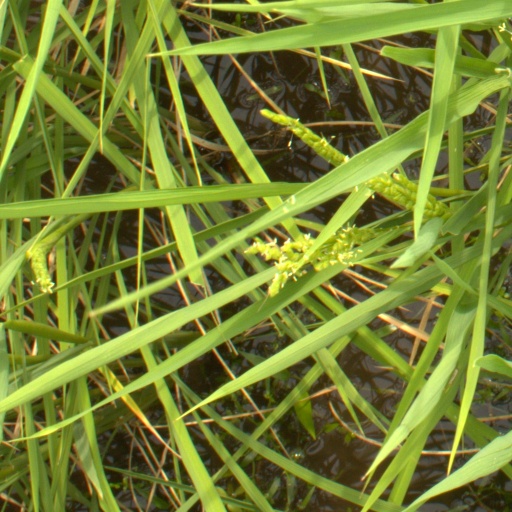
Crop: rice